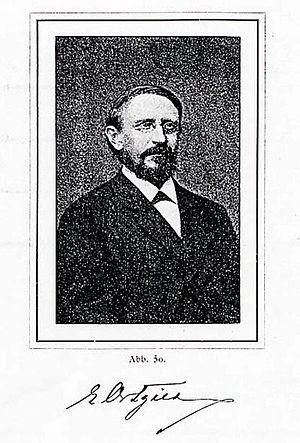
Karl Eduard Ortgies, né le 19 février 1829 à Brême et mort le 6 décembre 1916, est un botaniste et horticulteur allemand qui fut éditeur délégué de la revue de botanique Gartenflora, fondée par Eduard von Regel en 1852. Il était inspecteur du jardin botanique de Zurich.